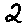
Label: 2